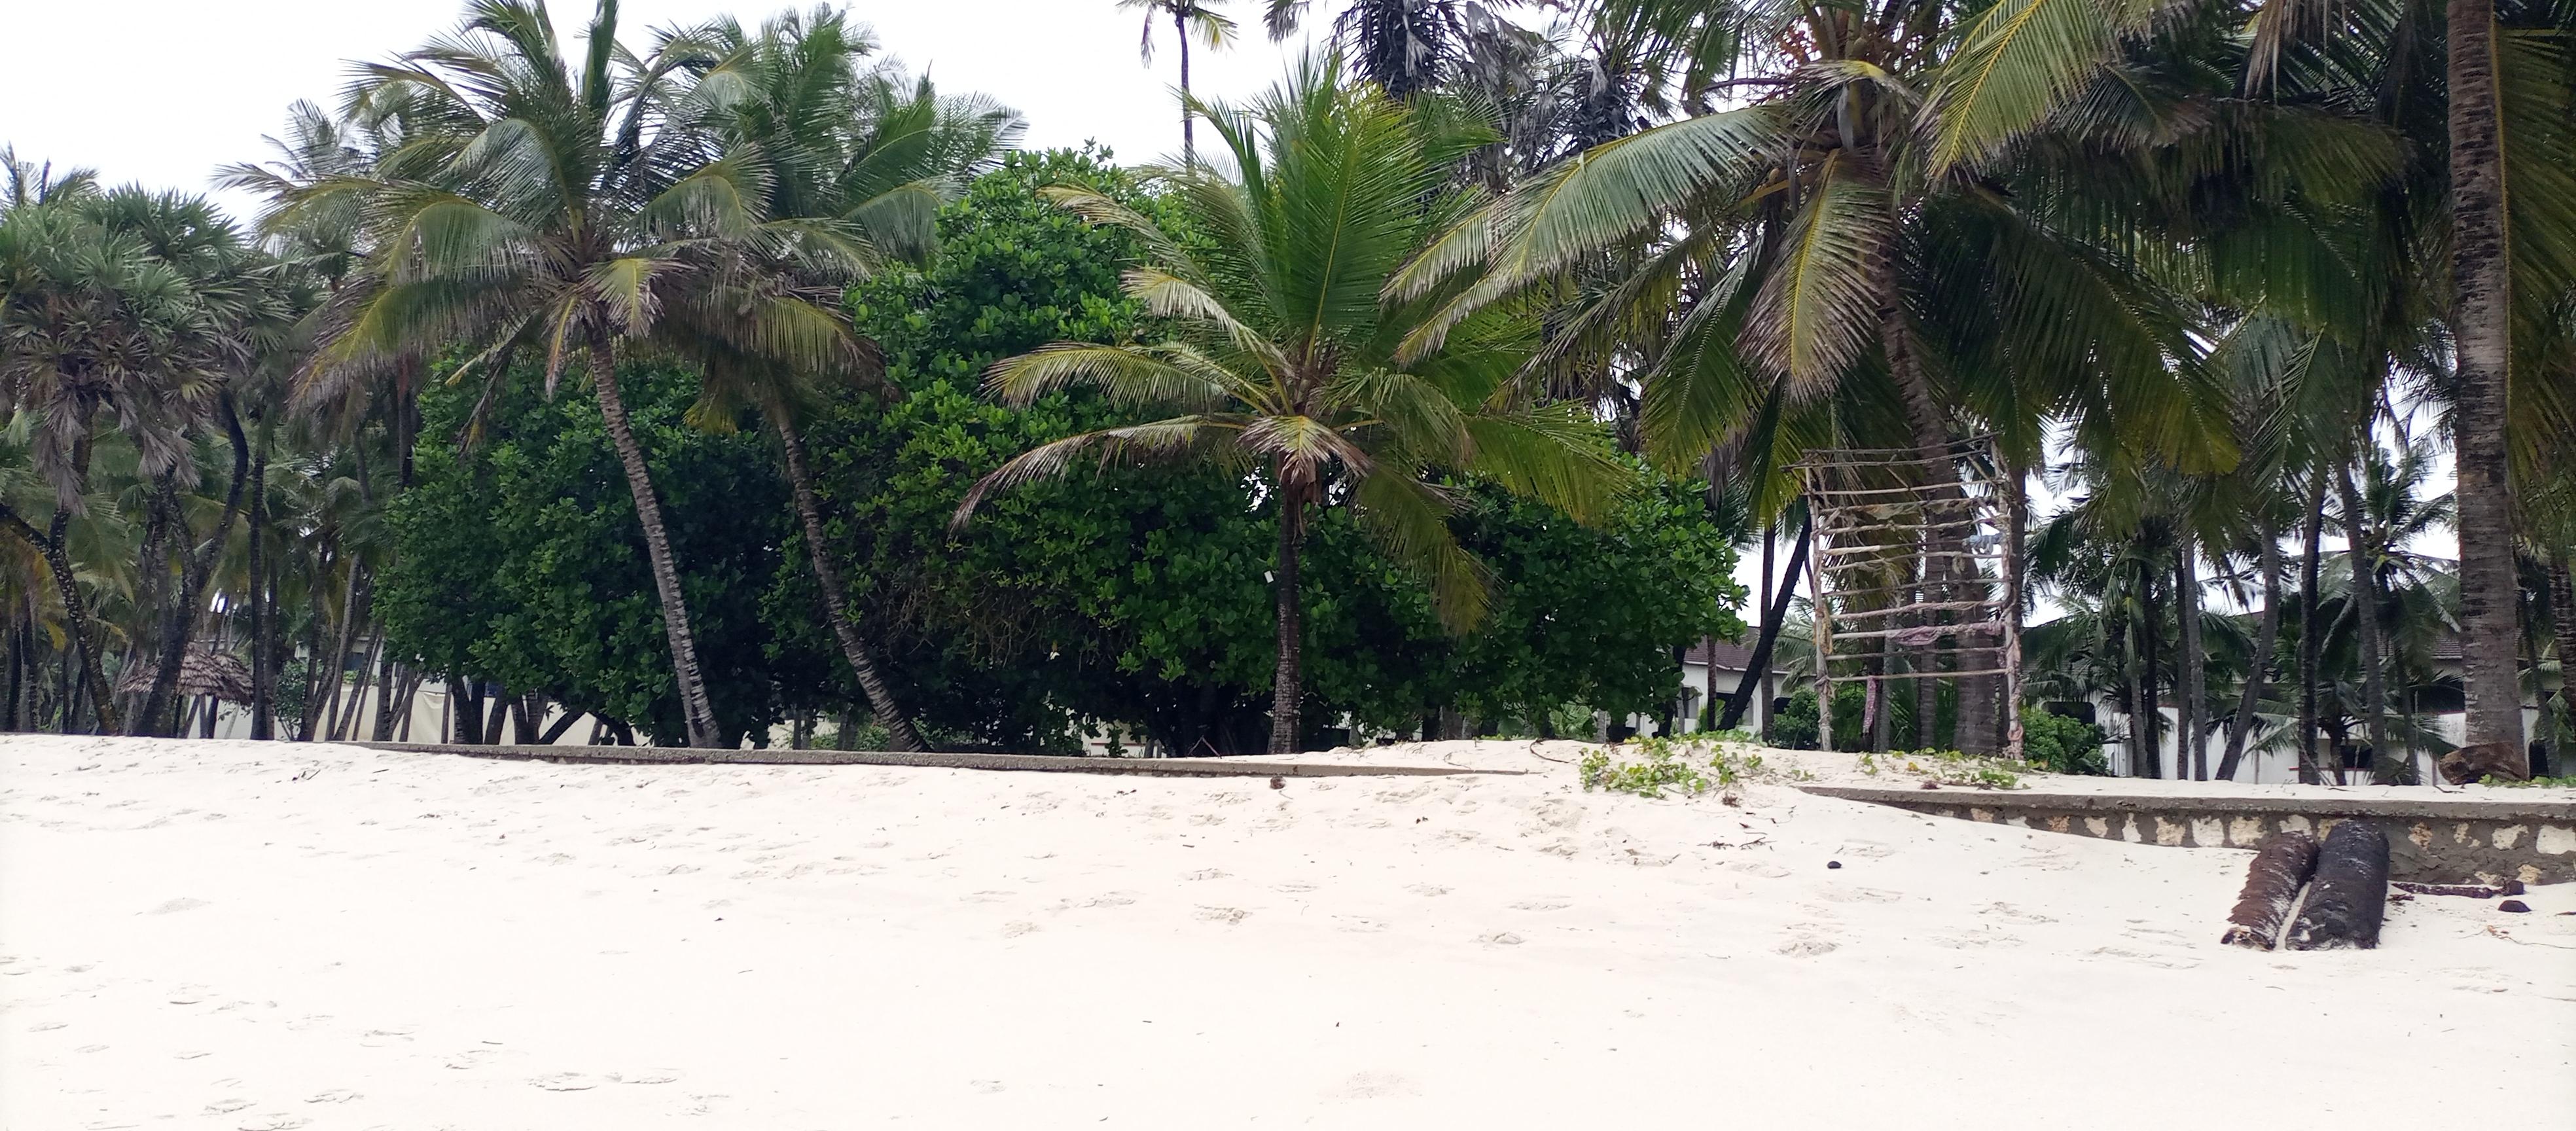
Mchanga mweupe upo ufuoni mwa bahari. Minazi iliyonawiri ipo kando ya ufuo wa bahari. Ukuta mdogo umechomokeza ili kulinda maji yasifike kwenye minazi.